Saperda punctata

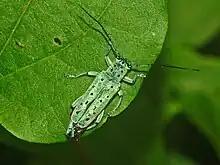
"S. punctata" female

Saperda punctata is a beetle species of "flat-faced longhorns" belonging to the family Cerambycidae, subfamily Lamiinae.